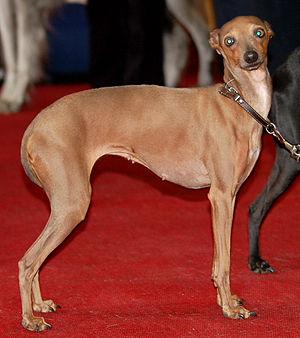
Comme son nom l'indique, le petit lévrier italien, aussi appelé levrette d'Italie, est originaire d'Italie. C'est le plus petit des chiens classés dans le groupe 10, lévriers, section 3, standard n° 200, selon la nomenclature de la Fédération cynologique internationale.